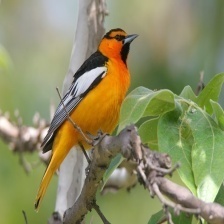
Species: BALTIMORE ORIOLE
Scientific name: ICTERUS GALBULA